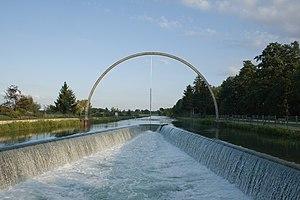
Sculpture Rimke à Lusigny-sur-Barse
Le lac d'Orient ou lac-réservoir Seine est un lac du Nord-Est de la France, situé dans le département de l'Aube, en région Grand Est. Grâce à ses 23 km² de superficie et ses 205 hm³ de capacité normale, il est le troisième plus grand lac artificiel de France métropolitaine, après le lac du Der-Chantecoq et le lac de Serre-Ponçon et devant le lac de Sainte-Croix.
Lusigny-sur-Barse est une commune française, située dans le département de l'Aube en région Grand Est.